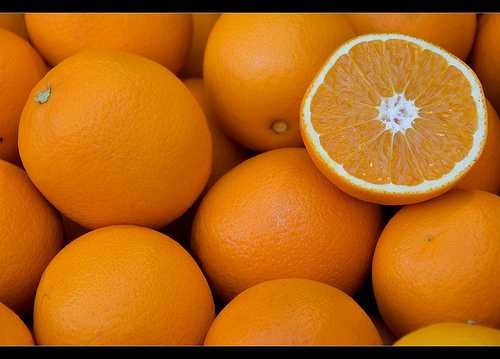
Label: Orange